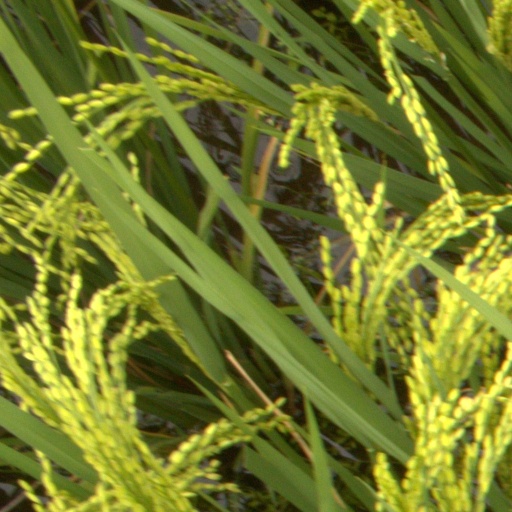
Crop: rice